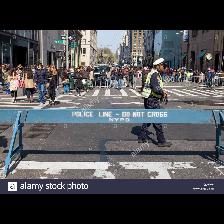
Label: Human